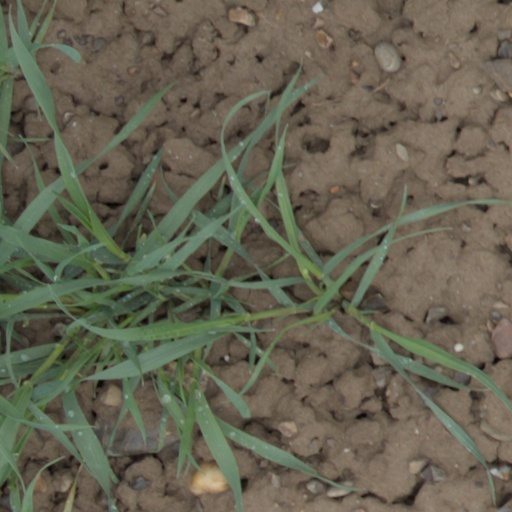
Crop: wheat